George Washington in the American Revolution

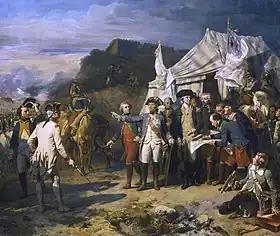
Washington and the Comte de Rochambeau at Yorktown

Not long after Clinton's return to New York, a French fleet arrived off the North American coast. Washington was involved in the discussion on how to best use this force, and an attack was planned against the British outpost at Newport, Rhode Island. Despite the presence of two of Washington's most reliable subordinates, Lafayette and Greene, the attempt at cooperation was a dismal failure. British and Indian forces organized and supported by Sir Frederick Haldimand in Quebec began to raid frontier settlements in 1778, and Savannah, Georgia, was captured late in the year.